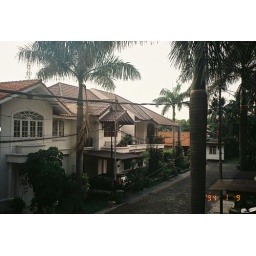
Down the street from my friends house in Jakarta.